Blood and Fire (Star Trek: The Next Generation)

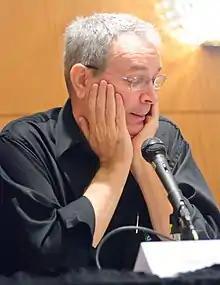
David Gerrold at DragonCon 2010. Gerrold left "" after troubles in producing "Blood and Fire" in its .

The script was commissioned and written, but never actually filmed. According to Gerrold, some of the production staff, including Rick Berman, had a negative reaction to its positive depiction of an openly gay couple. But Gerrold also recalled a memo from Berman where AIDS was one of the issues that should be addressed on the show. Herbert Wright rewrote the script under the name "Blood and Ice", which also was left unproduced.